Allergen

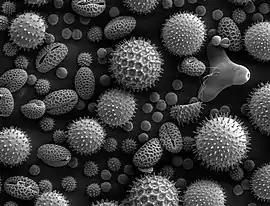
SEM of miscellaneous plant pollens. Pollens are very common allergens.

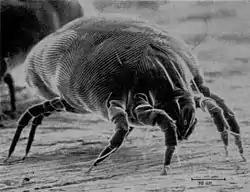
The house dust mite, its feces and chitin are common allergens

Allergens can be found in a variety of sources, such as dust mite excretion, pollen, pet dander, or even royal jelly. Food allergies are not as common as food sensitivity, but some foods such as peanuts (a legume), nuts, seafood and shellfish are the cause of serious allergies in many people.